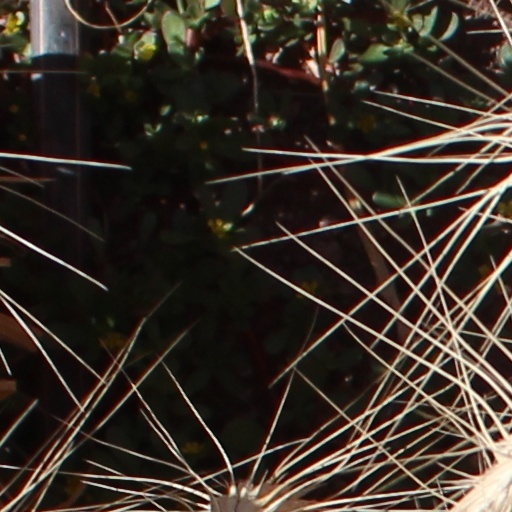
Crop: wheat